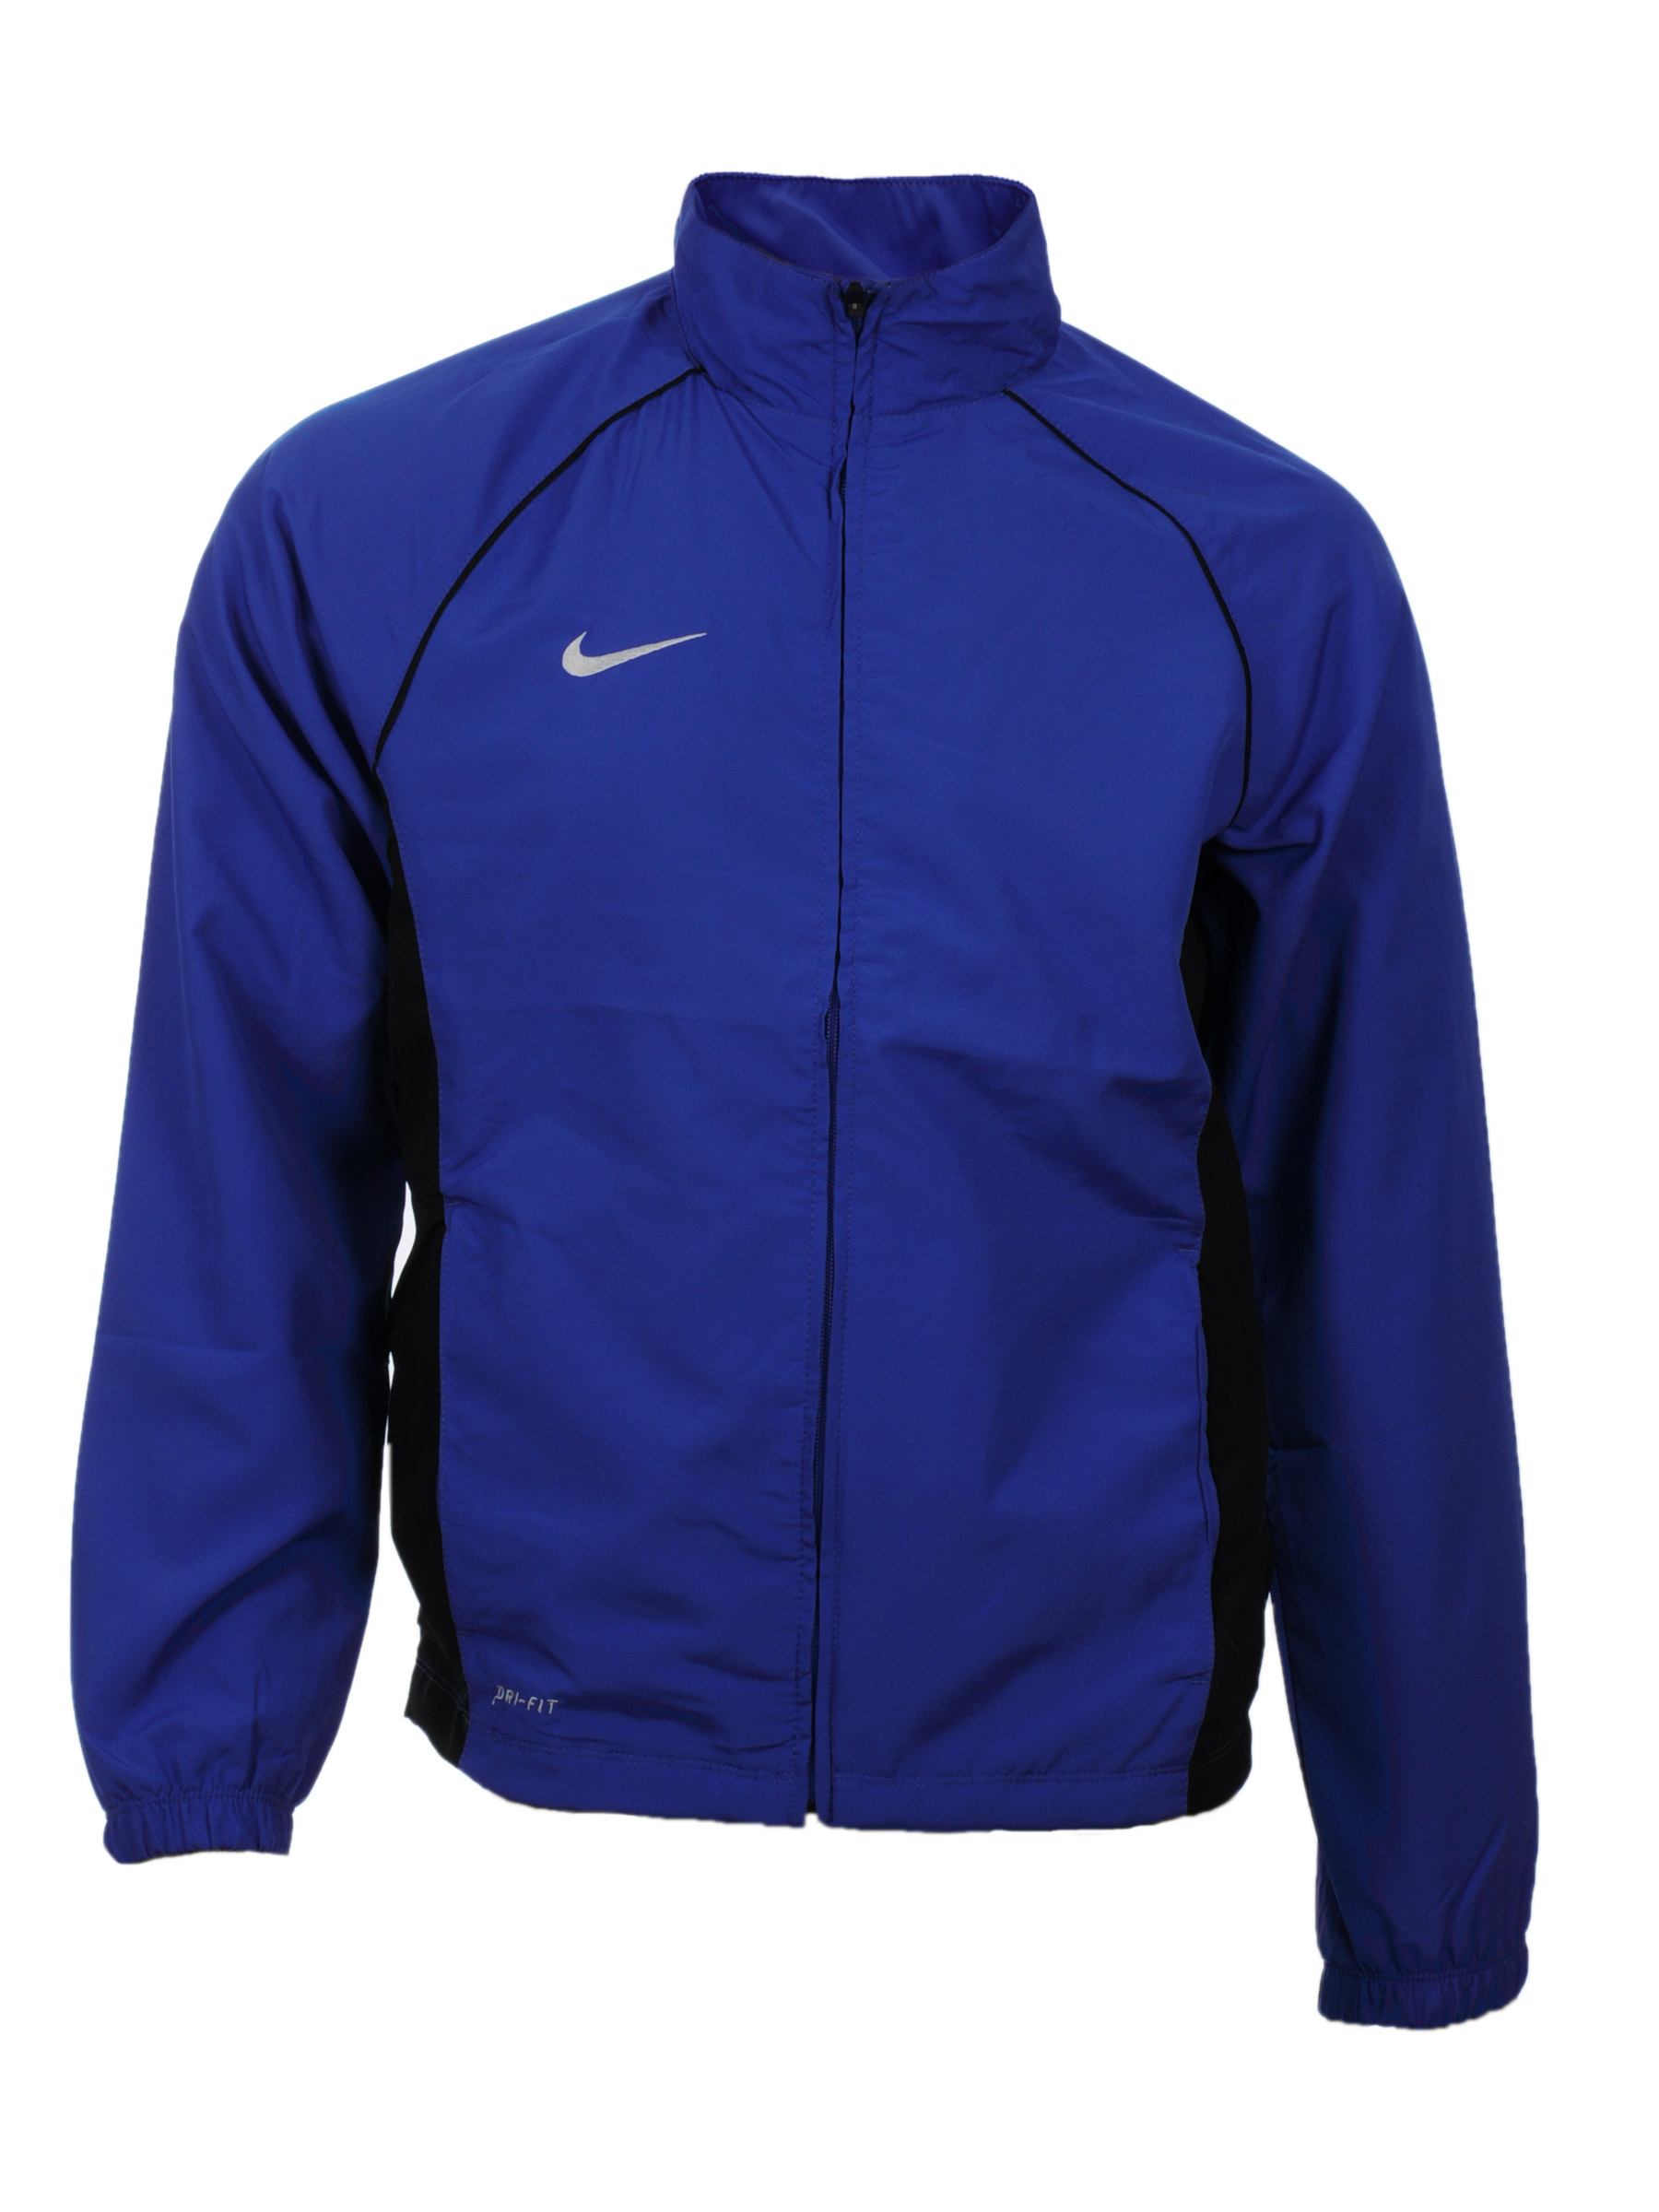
Nike Men As Sideline J Blue Jackets
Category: Apparel / Topwear / Jackets
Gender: Men
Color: Blue
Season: Fall 2011
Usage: Sports